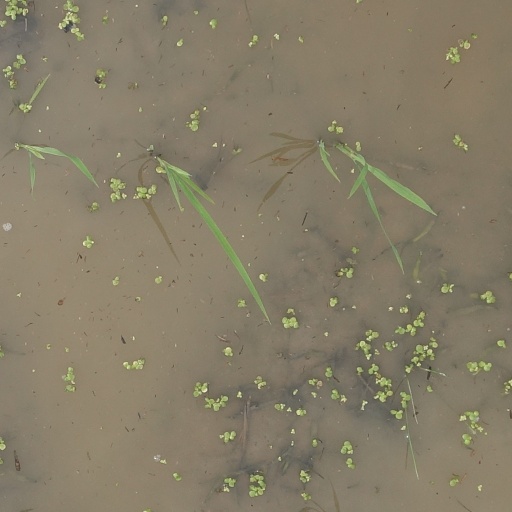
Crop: rice